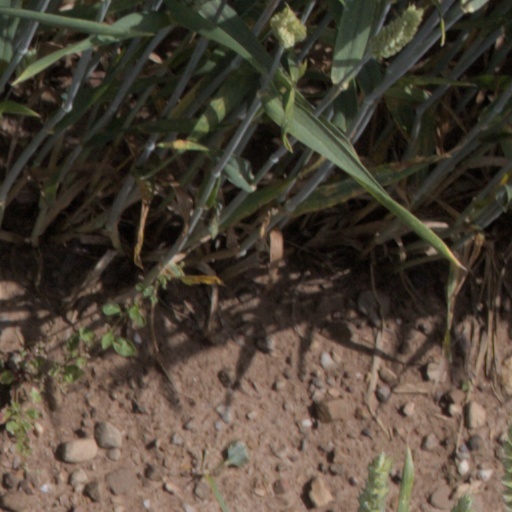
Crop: wheat